Monument de la Légion Etrangère (Bonifacio)

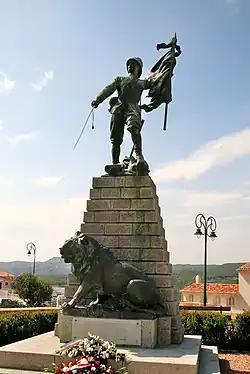
The Bonifacio Monument commemorating the soldiers of the Foreign Legion killed during the South-Oranese campaign (1897–1902)

The monument de la Légion étrangère is located in Bonifacio, a town in southern Corsica, France. It was made to commemorate soldiers of the Foreign Legion who died in the south Oranais 1872–1902. This monument was originally located in Sidon, a town in French Algeria. The monument was particularly linked to the 2nd Foreign Infantry Regiment (2e REI). When Algeria became independent, the Foreign Legion left and took the monument with them. The monument was re-erected in the Corsican town of Bonifacio.